Dominick Casola

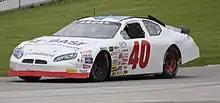
Casola's No. 40 ARCA car at Road America in 2013

Dominick Casola (born August 17, 1987) is an American former professional stock car racing driver who most recently competed in what is now the ARCA Menards Series in 2013. He drove in ARCA for a total of four seasons full or part-time. He also ran two races in the NASCAR Truck Series, and made one attempt in the Nationwide Series (now Xfinity) in 2008.